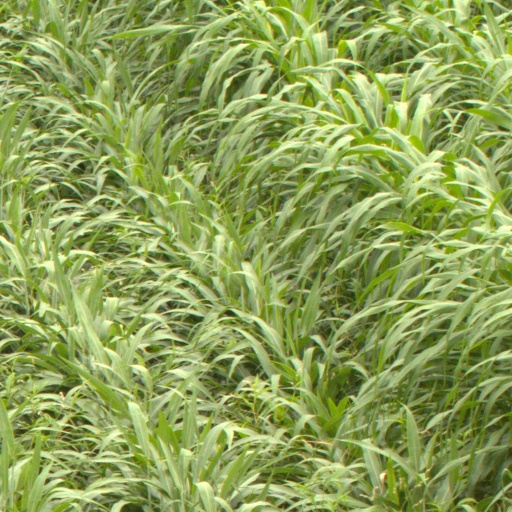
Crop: sorghum